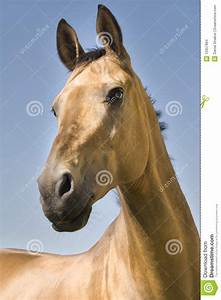
Label: horse